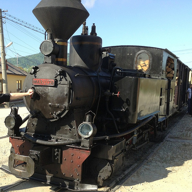
Vehicle type: Trains